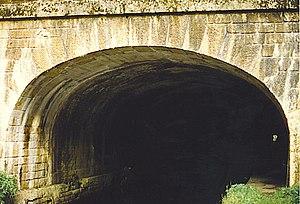
propre photo
Philippe Fougerolle est un maçon de la Creuse qui a fondé l'entreprise Fougerolle en 1844.
Le canal du Nivernais est un canal entre le bassin de la Loire et celui de l'Yonne, entre Saint-Léger-des-Vignes, dans le département de la Nièvre, et Auxerre, préfecture du département de l'Yonne.